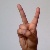
The image shows a hand gesture representing the letter 'V' in Indian Sign Language.